List of active separatist movements in Europe

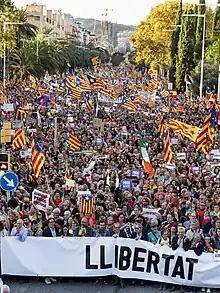
Supporters of Catalan independence in Barcelona in October 2019

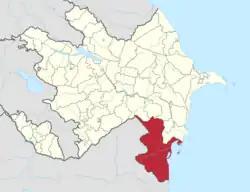
Azerbaijan districts claimed by Talysh-Mughan Autonomous Republic

This is a list of currently active separatist movements in Europe. Separatism often refers to full political secession, though separatist movements may seek nothing more than greater autonomy or to be recognised as a national minority.